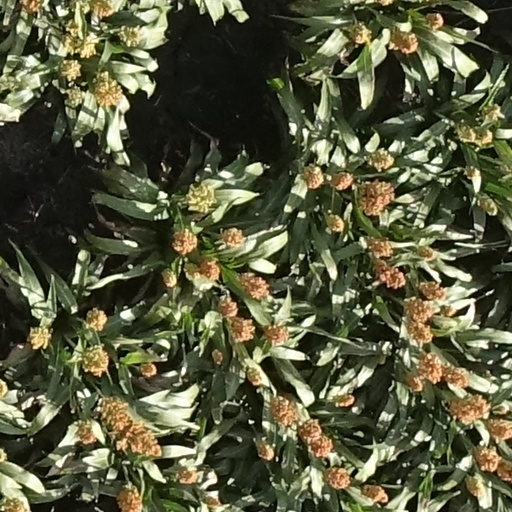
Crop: sorghum